1976 British Isles heatwave

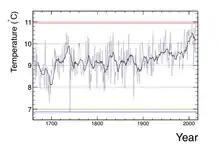
Graph showing Central England temperature dataset, 1659 to 2014.

The highest temperature during the 1976 heatwave was , 0.8 °C below the record at the time of set on 9 August 1911. As of 2022, 1976 has the 13th hottest day in UK history. In the Central England Temperature series, 1976 is the hottest summer for more than 350 years. The average temperature over the whole summer (June, July, August) was , compared to the average for the unusually warm years between 2001 and 2008 of . As of 2022, the hottest years in the series are 2003, 2006 and 2014.